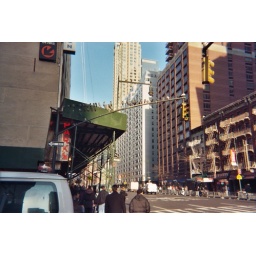
birds sitting across pole in nyc